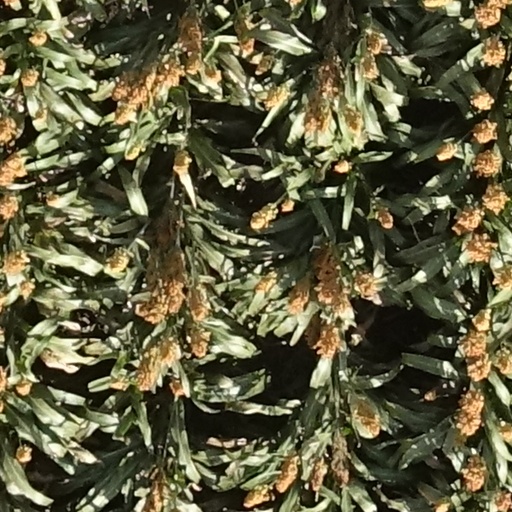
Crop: sorghum